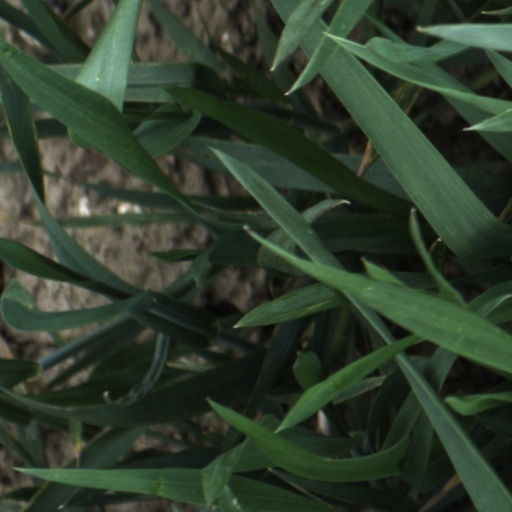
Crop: wheat